Xavier Institute of Management, Bhubaneswar

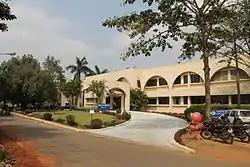

Xavier Institute of Management, Bhubaneswar (XIMB) is a business school in Bhubaneswar, Odisha, India. Established in 1987, XIMB is governed by the Government of India, the Government of Odisha, and the Jesuits. The school was founded under what the parties called a 'social contract' between the Government of Odisha and the Jesuits in Odisha, with Fr. Romuald D'Souza SJ being its founder-director. XIMB has been part of the exclusive Super League of B-Schools (Top-10) in India – the highest tier rated by All India Management Association (AIMA). XIMB was ranked 10th in the prestigious Dare2Compete India's Top 10 Competitive B-Schools 2022. The institute was also ranked 1st in the state of Orissa Education World B-schools ranking 2020–21. The institute is known to carry out research and development activities regularly in collaboration with government departments in the state.